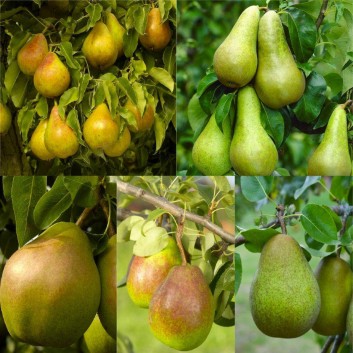
Label: Pear